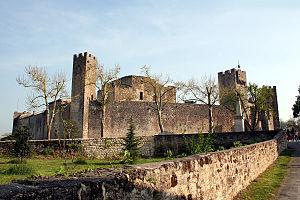
Cet article recense les localités qui adhèrent à l'association Les Plus Beaux Villages de France.
Cet article recense les monuments historiques du Gers, en France.